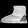
Label: Ankle boot